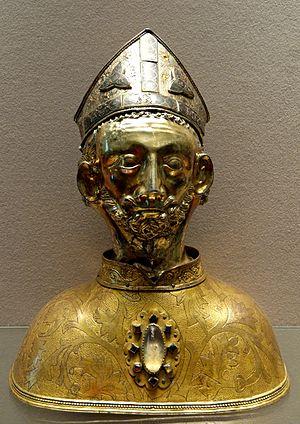
Chef-reliquaire de saint Martin. Argent doré et cuivre, émaux de basse-taille (restaurés au XXe siècle), réalisé à Avignon (?), fin du XIVe siècle. Provient de l'église de Soudeilles (Corrèze, France).
Soudeilles est une commune française située dans le département de la Corrèze en région Nouvelle-Aquitaine.
Saint Martin de Tours, aussi nommé Martin le Miséricordieux, ou encore saint Martin des Champs, né dans l'Empire romain, plus précisément à Savaria, dans la province romaine de Pannonie, en 316, et mort à Candes, en Gaule, le 8 novembre 397, est l'un des principaux saints de la chrétienté et le plus célèbre des évêques de Tours avec Grégoire de Tours.